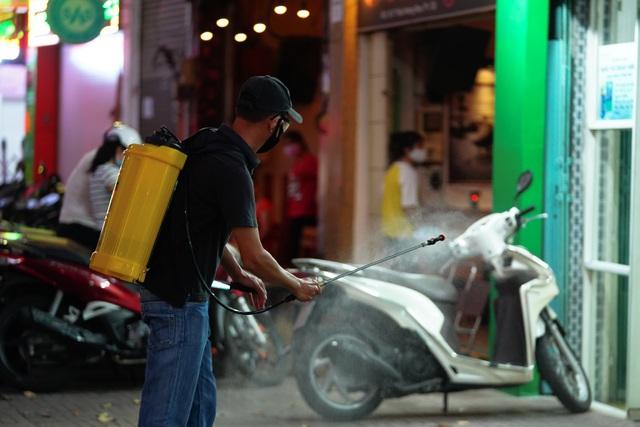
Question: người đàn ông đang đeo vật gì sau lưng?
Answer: người đàn ông đang đeo một chiếc bình phun thuốc sau lưng